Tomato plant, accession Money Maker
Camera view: horizontal (90 deg, fisheye); turntable rotation: 0 degrees
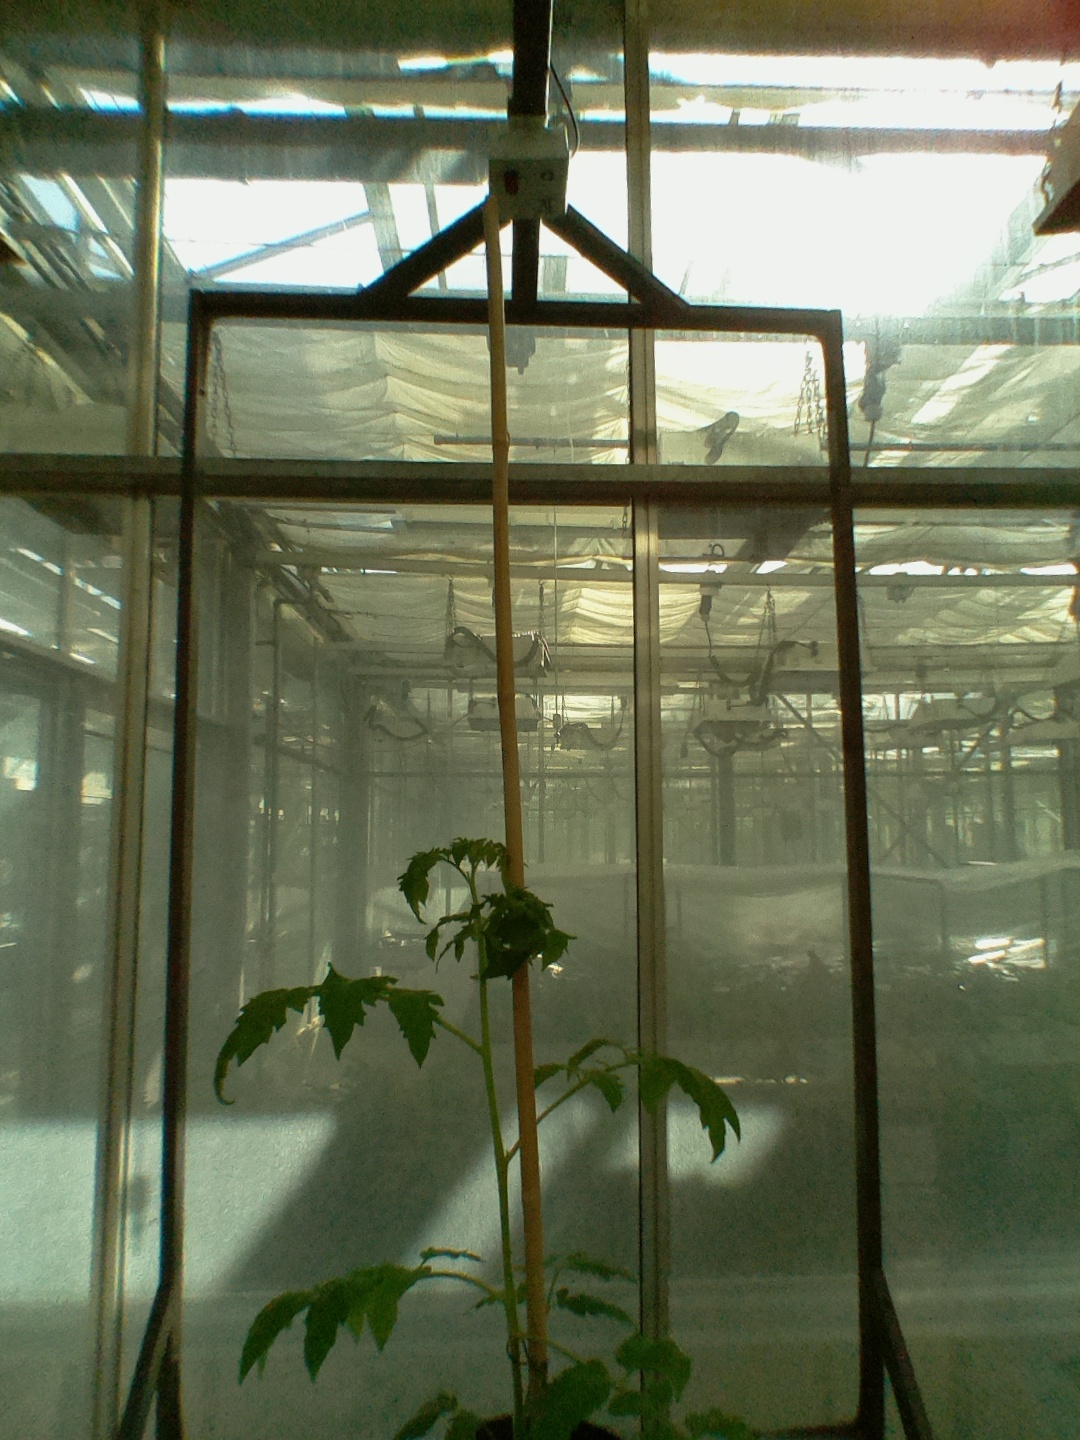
BBCH growth stage 14: 8 of true leaves visible